French ensigns

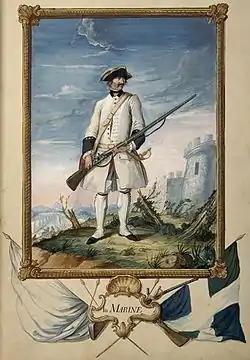
1757 illustration showing a soldier of the Marine Regiment with white flag and blue flag with white cross.

By the time of the House of Bourbon, the royal colours had merged, making blue, red, and white the royal colours; Henry IV of France even had his entire entourage dress in these colours. These colours, for these or other reasons, also became the colours of the French ensigns. A plain white ensign indicated the French sailing fleet, a red flag a galley, while the blue flag was flown by merchant ships. It's somewhat unclear whether all of these were plain flags. E.g., in 1661, the use of white flags on merchant ships was explicitly forbidden, and merchants were instead directed to fly the "old flag of the French nation", which then was supposed to be a white cross on blue, with on it the royal arms.